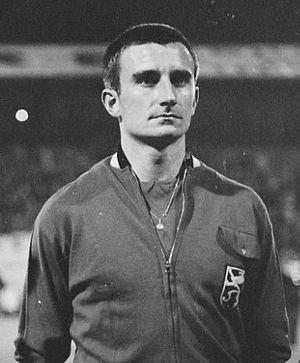
Jean Cornelis, né le 2 août 1941 à Lot et mort le 22 mars 2016, est un footballeur belge.